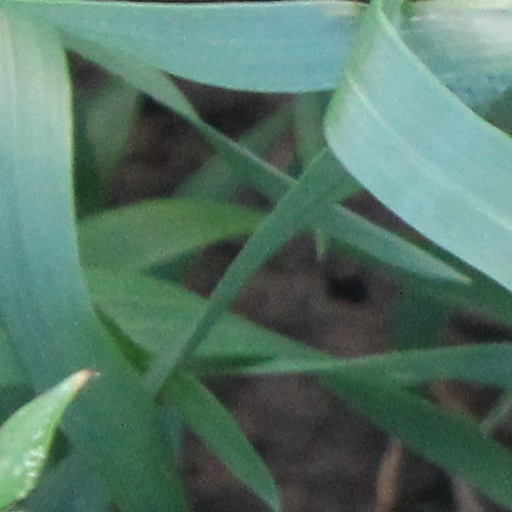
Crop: wheat